Ty Conklin

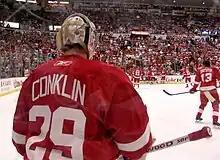
Conklin backing up for the Red Wings, 2009 Stanley Cup Finals Game 5.

On July 1, 2008, Conklin signed a one-year, one-way deal as a UFA with the Detroit Red Wings, worth $750,000. Along with Conklin, former Penguin Marián Hossa also signed a one-year contract with Detroit, joining the team that had just defeated them in the Stanley Cup Finals less than a month earlier. In order to meet his new teammates and familiarize himself, Conklin was one of only six Red Wings to participate in the first optional skate before training camp.